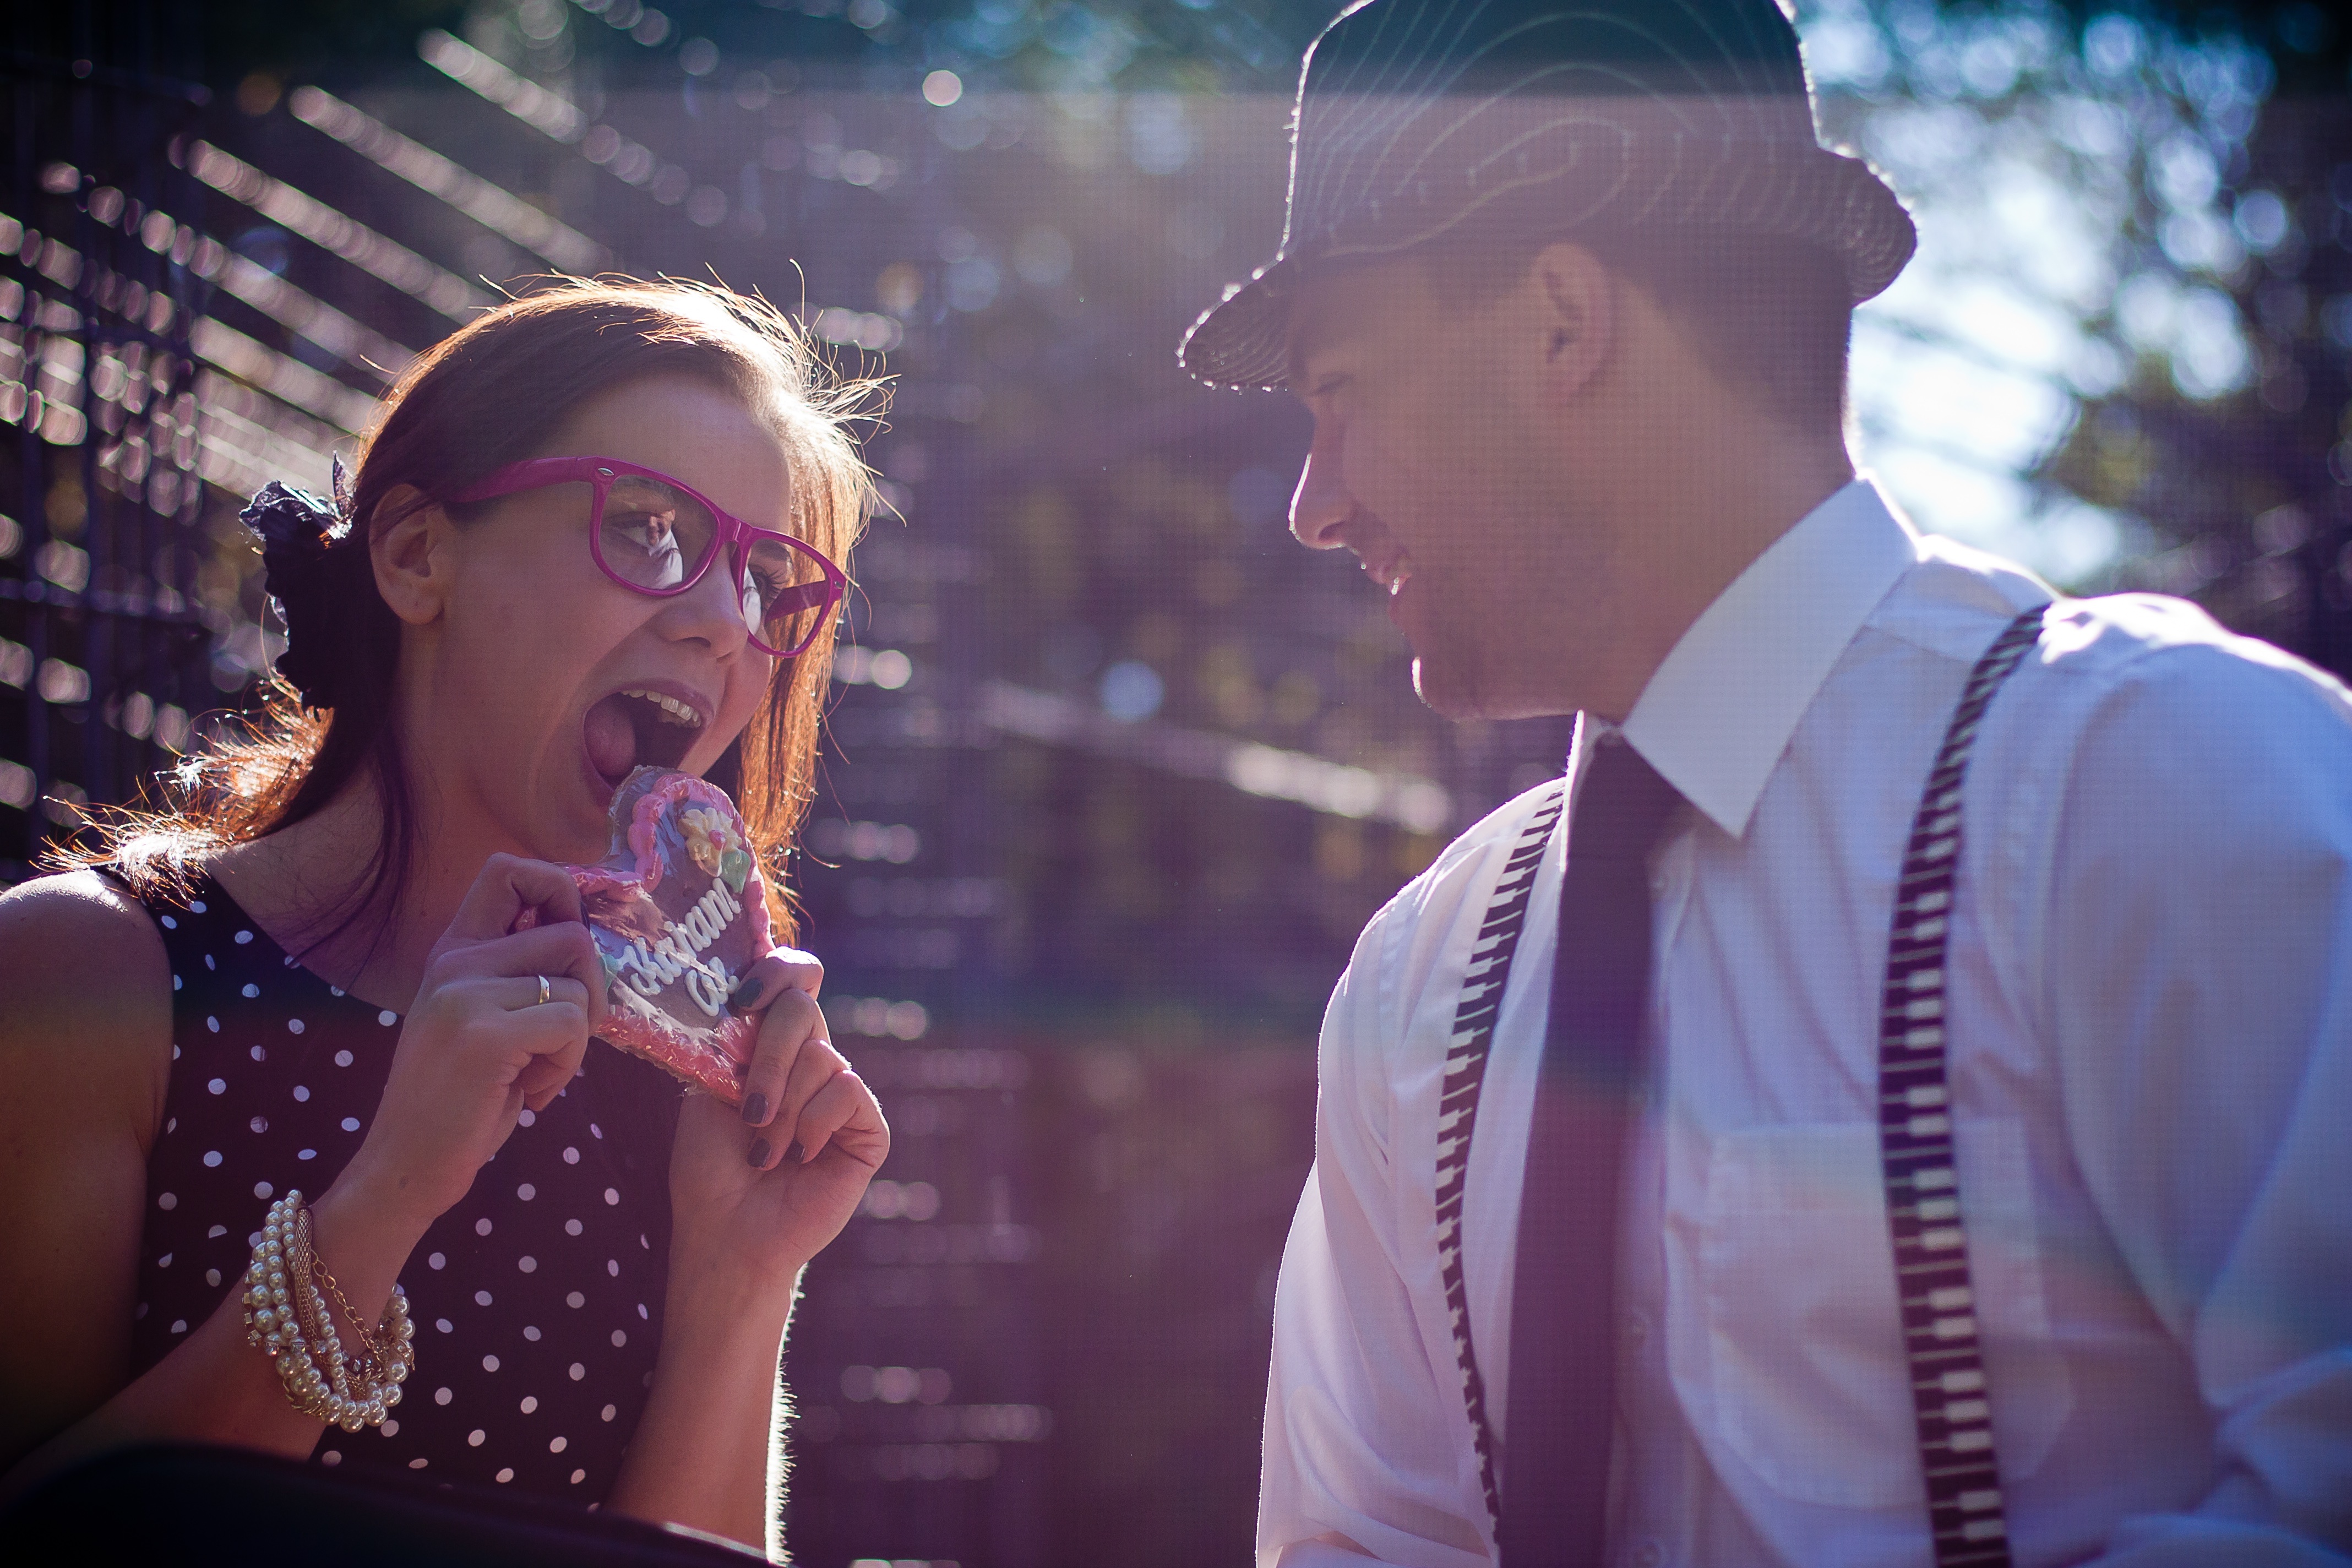
music, singing